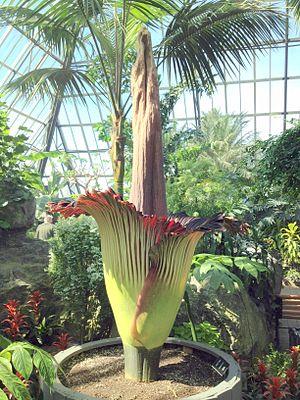
La spectaculaire floraison de l'Arum titan est souvent très médiatisée lorsqu'elle se produit dans un jardin botanique. Peu fréquente dans la nature, elle est restée rare en culture jusqu'à la fin des années 1990 ; au début du XXIᵉ siècle, grâce à l'amélioration des techniques de culture de la plante, plusieurs floraisons sont signalées chaque année ex situ.
Le Muttart Conservatory est un jardin botanique situé à Edmonton au Canada. Il est l'un des monuments les plus connus de la ville avec quatre pyramides de verre caractéristiques, des jardins publics et des serres.